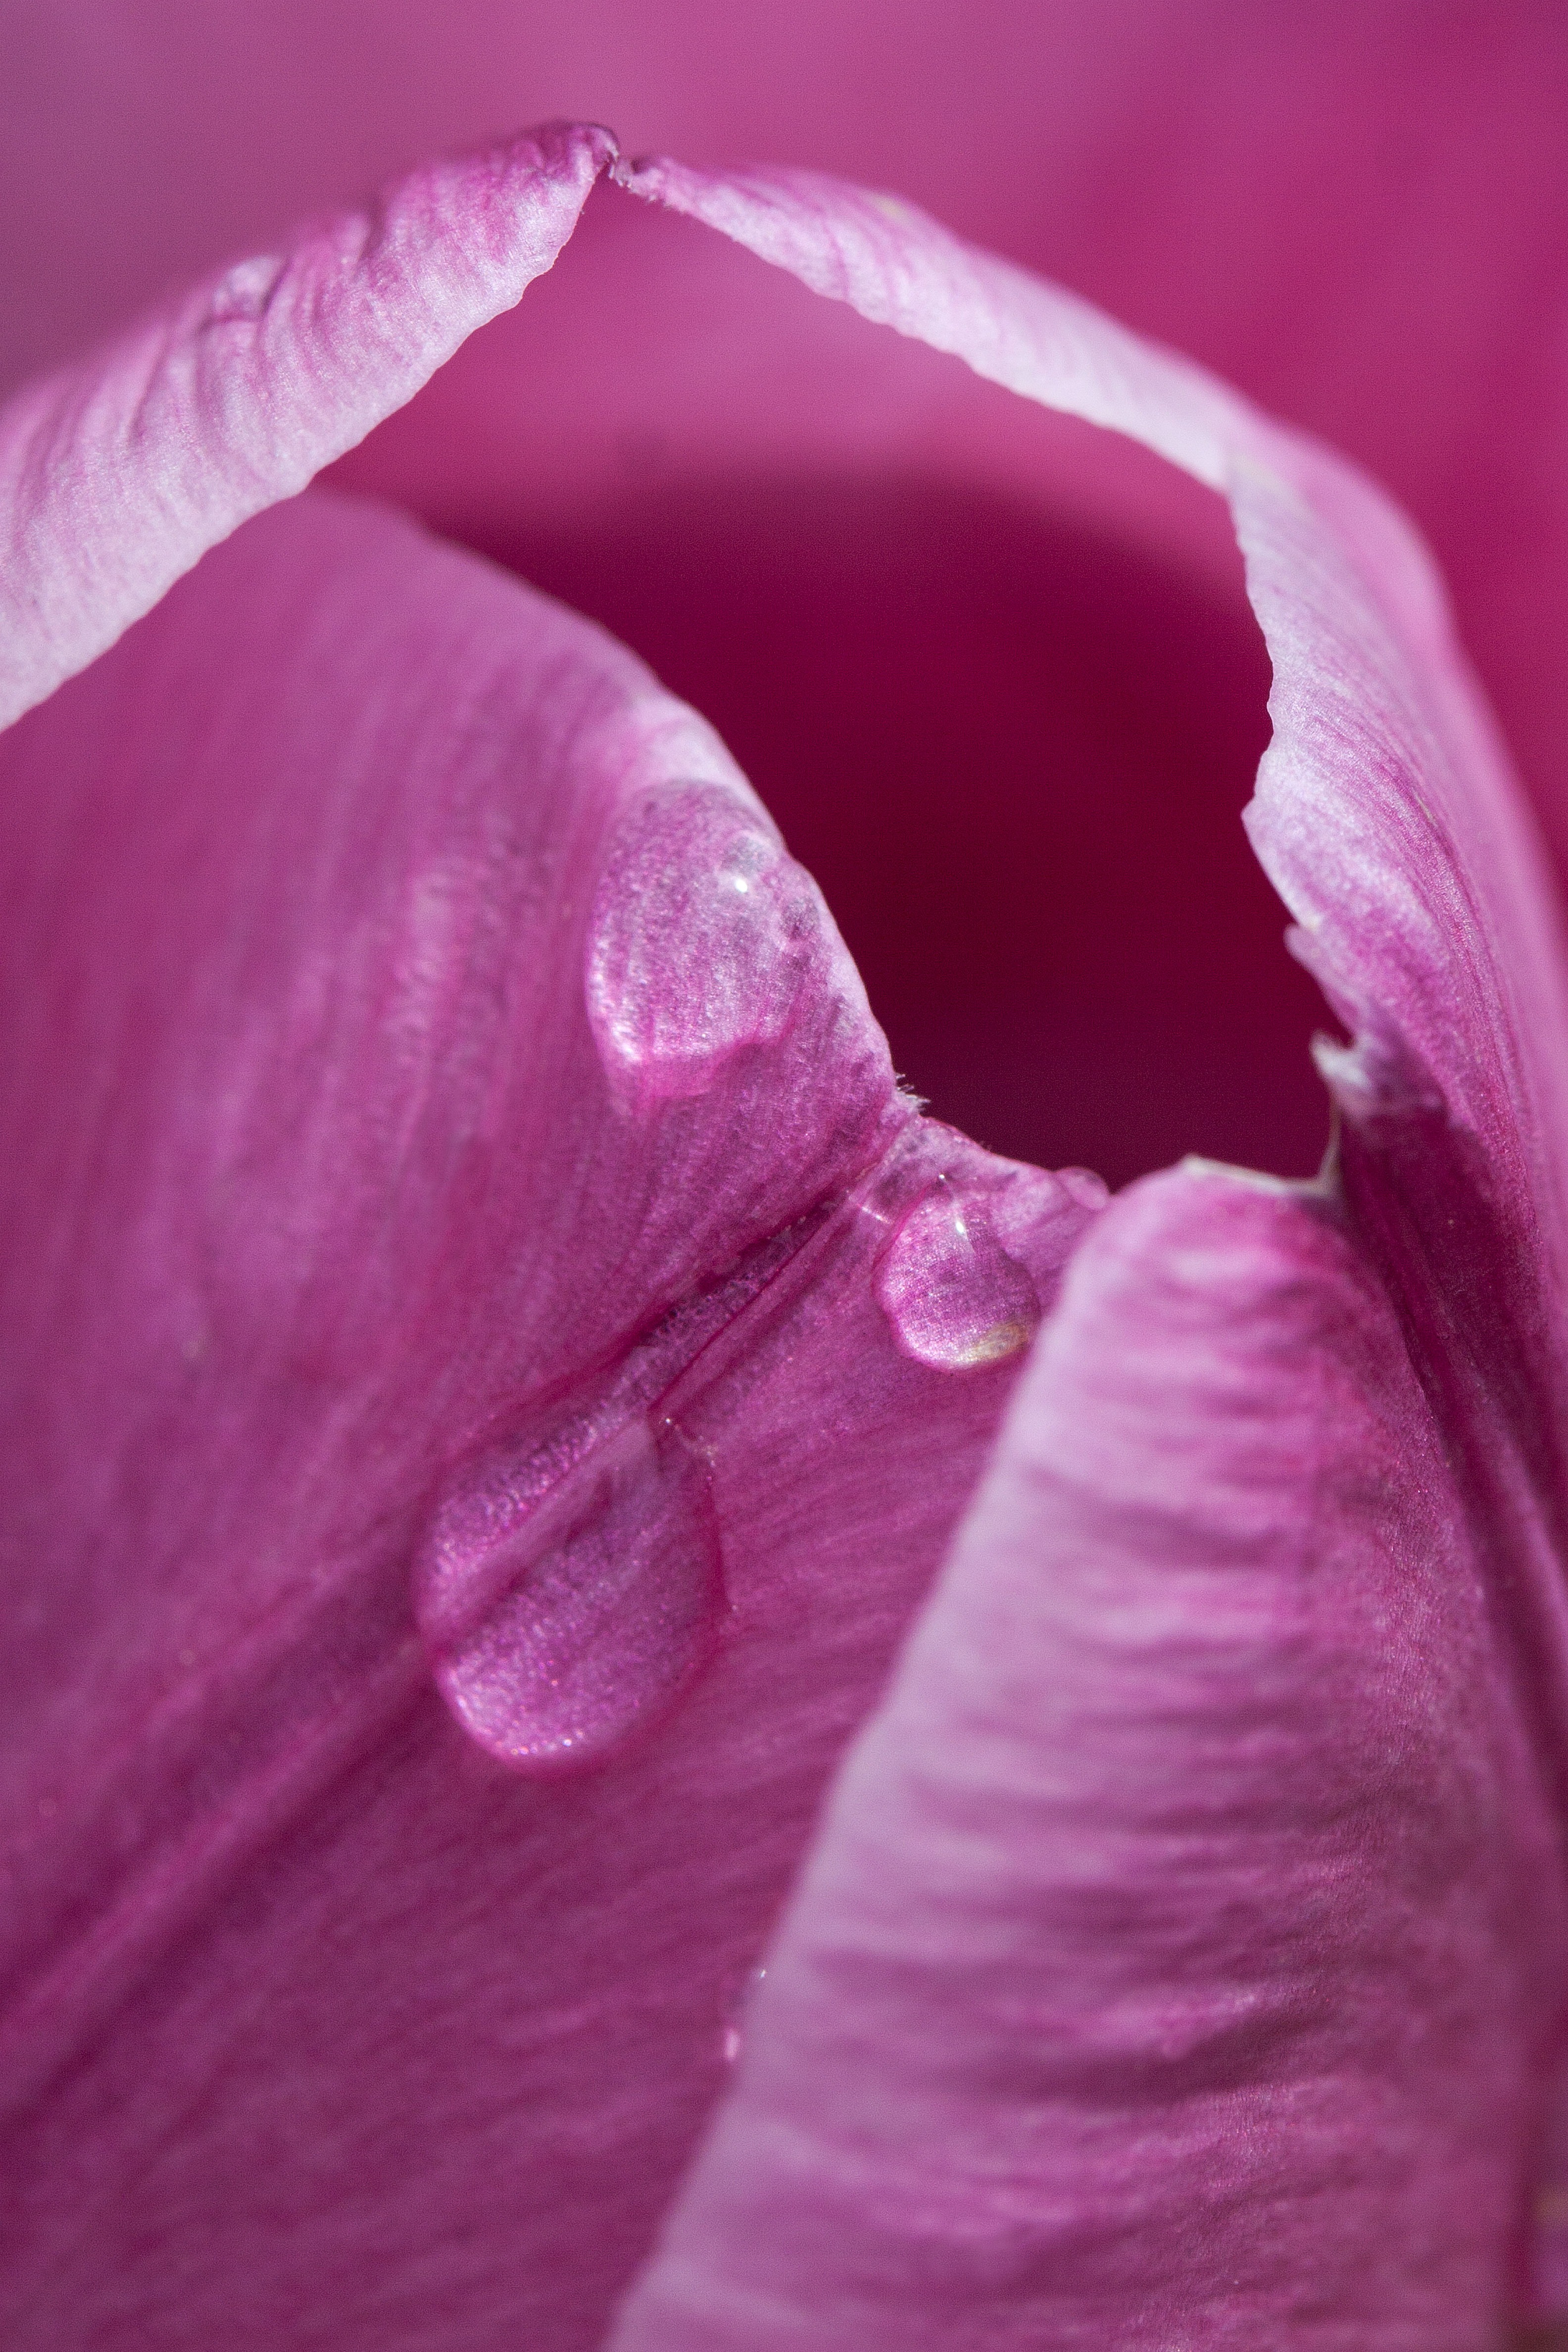
nature, blossom, plant, photography, leaf, flower, purple, petal, bloom, raindrop, tulip, spring, red, macro, pink, flora, flowers, close up, eye, tulips, lily, magenta, opening, pastellfarben, macro photography, flowering plant, schnittblume, flower bracts, plant stem, land plant